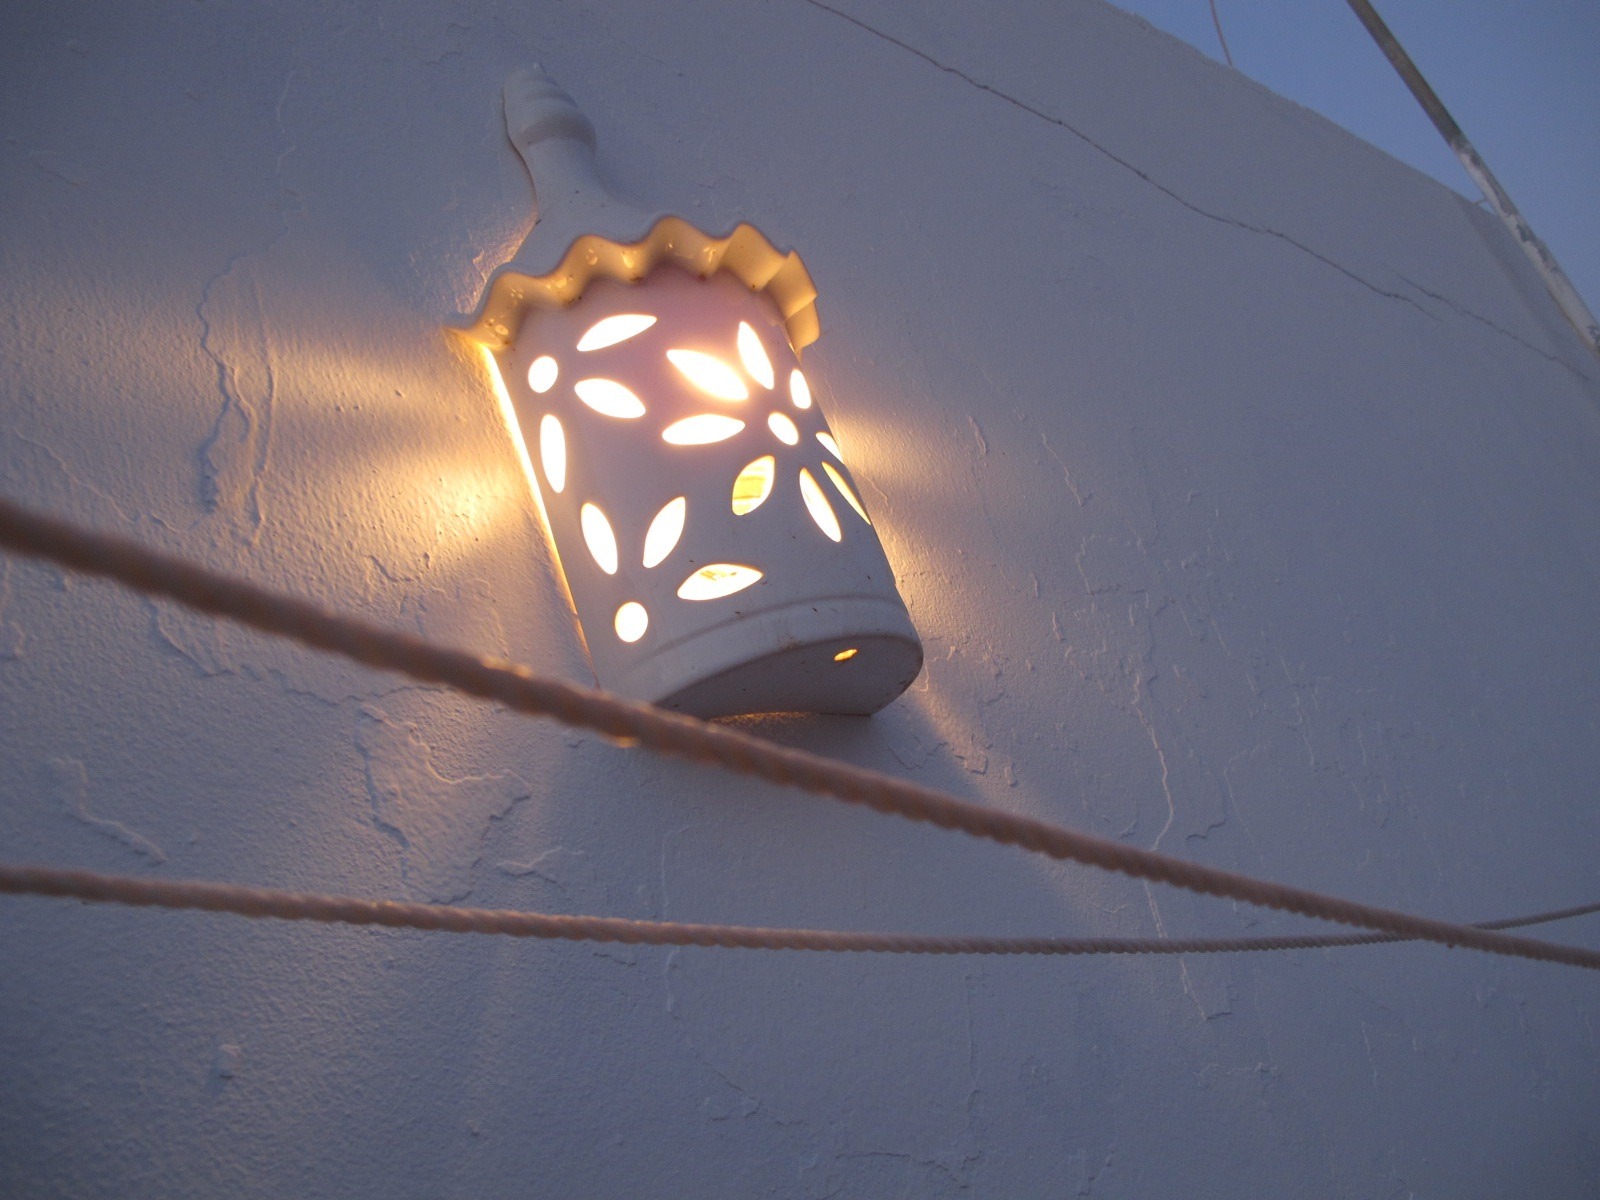
outdoor, creative, light, glowing, sky, warm, sunlight, shade, ice, reflection, lamp, electricity, yellow, lighting, lightbulb, light fixture, electric, perforation